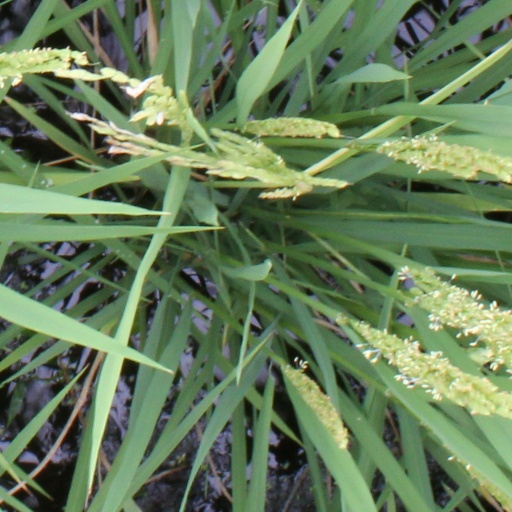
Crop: rice